Republic of Texas Biker Rally

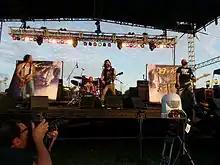
Heaven Below performing at the Republic of Texas Biker Rally

Musical entertainers who have appeared at the rally include: Willie Nelson, Waylon Jennings, Jerry Jeff Walker, Jerry Lee Lewis, Charlie Daniels, George Thoroughgood, Kid Rock, Hank Williams Jr, Brett Michaels, Ted Nugent, Joan Jett, Grand Funk Railroad, The Guess Who, Edgar Winter, Steppenwolf, the Georgia Satellites, Joe Ely, David Allan Coe, Ray Wylie Hubbard, Asleep At The Wheel, Mitch Ryder, and many more. Additional attractions typically include motorcycle stunt shows, celebrity bike builders, stage acts, and acres of motorcycle related vendors.